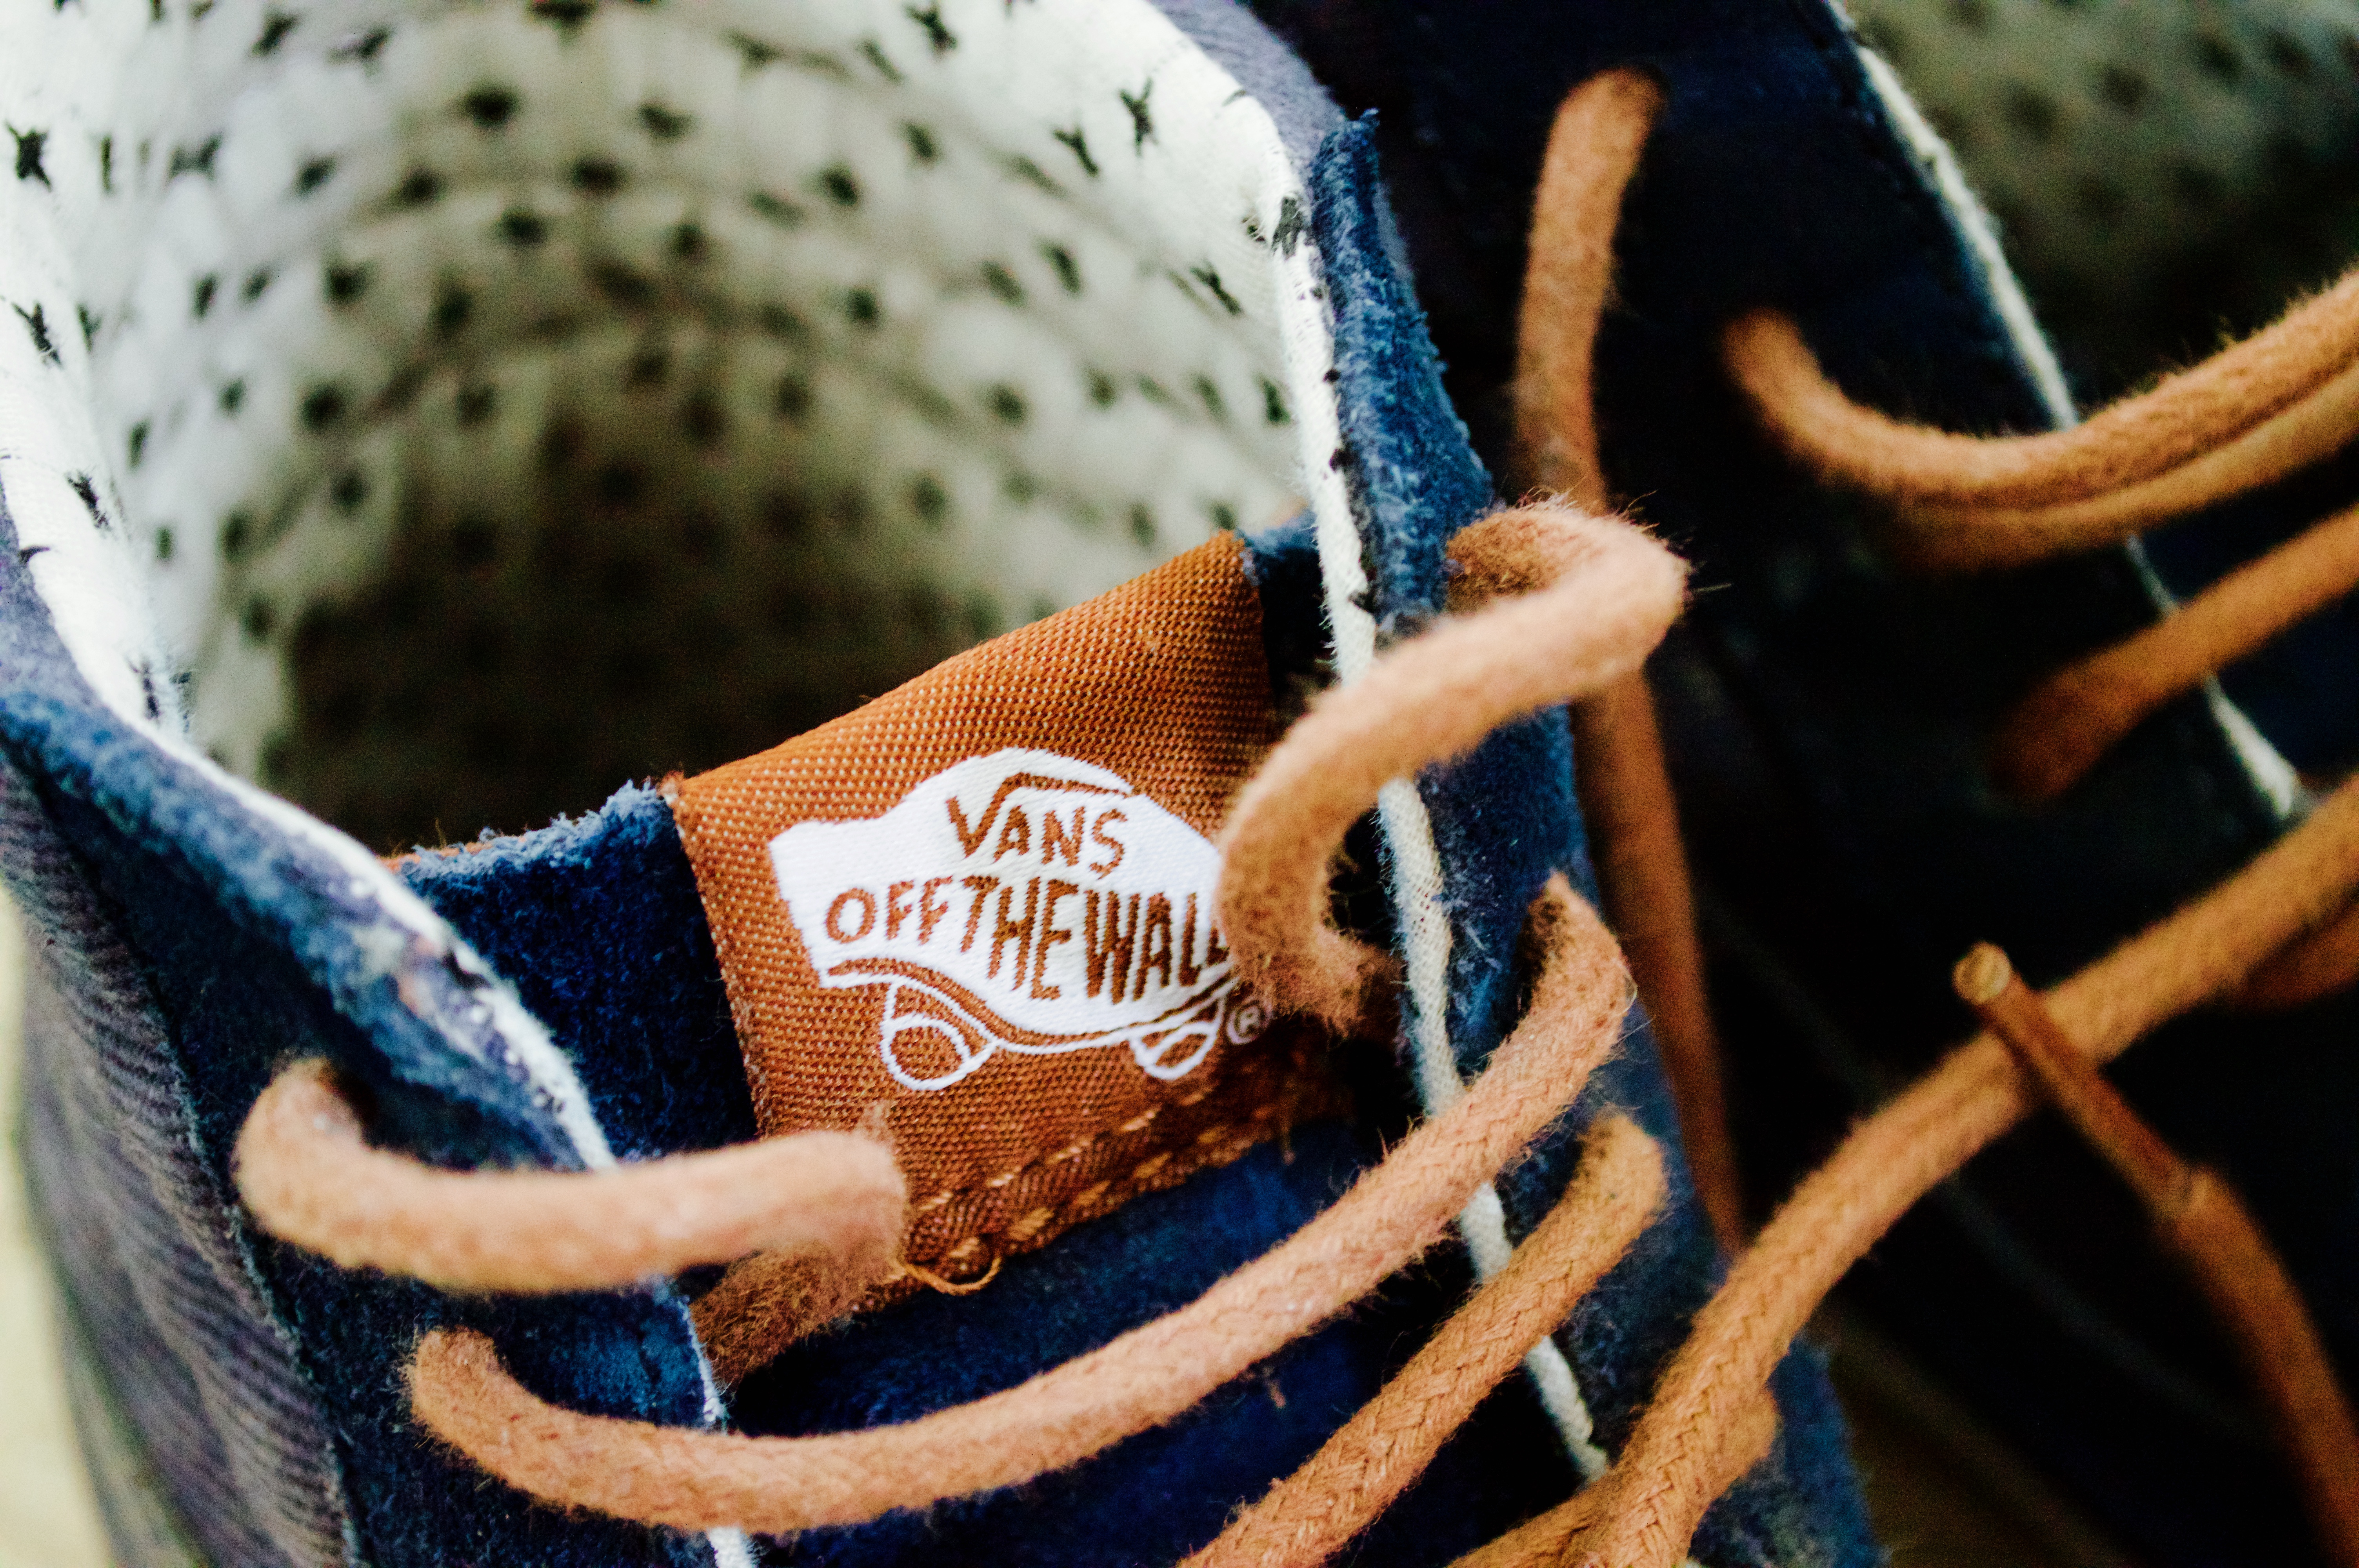
hand, shoe, spring, close up, textile, laces, footwear, vans